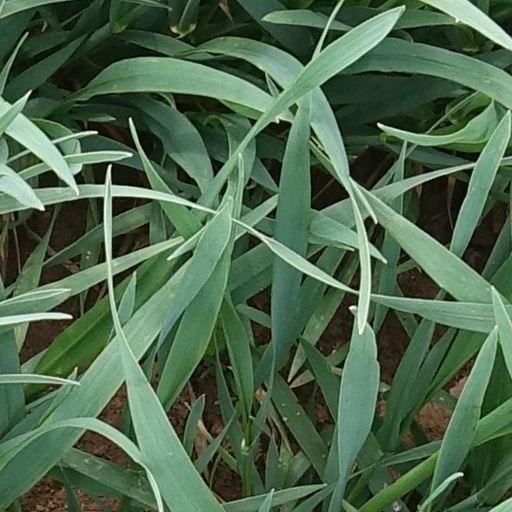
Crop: wheat